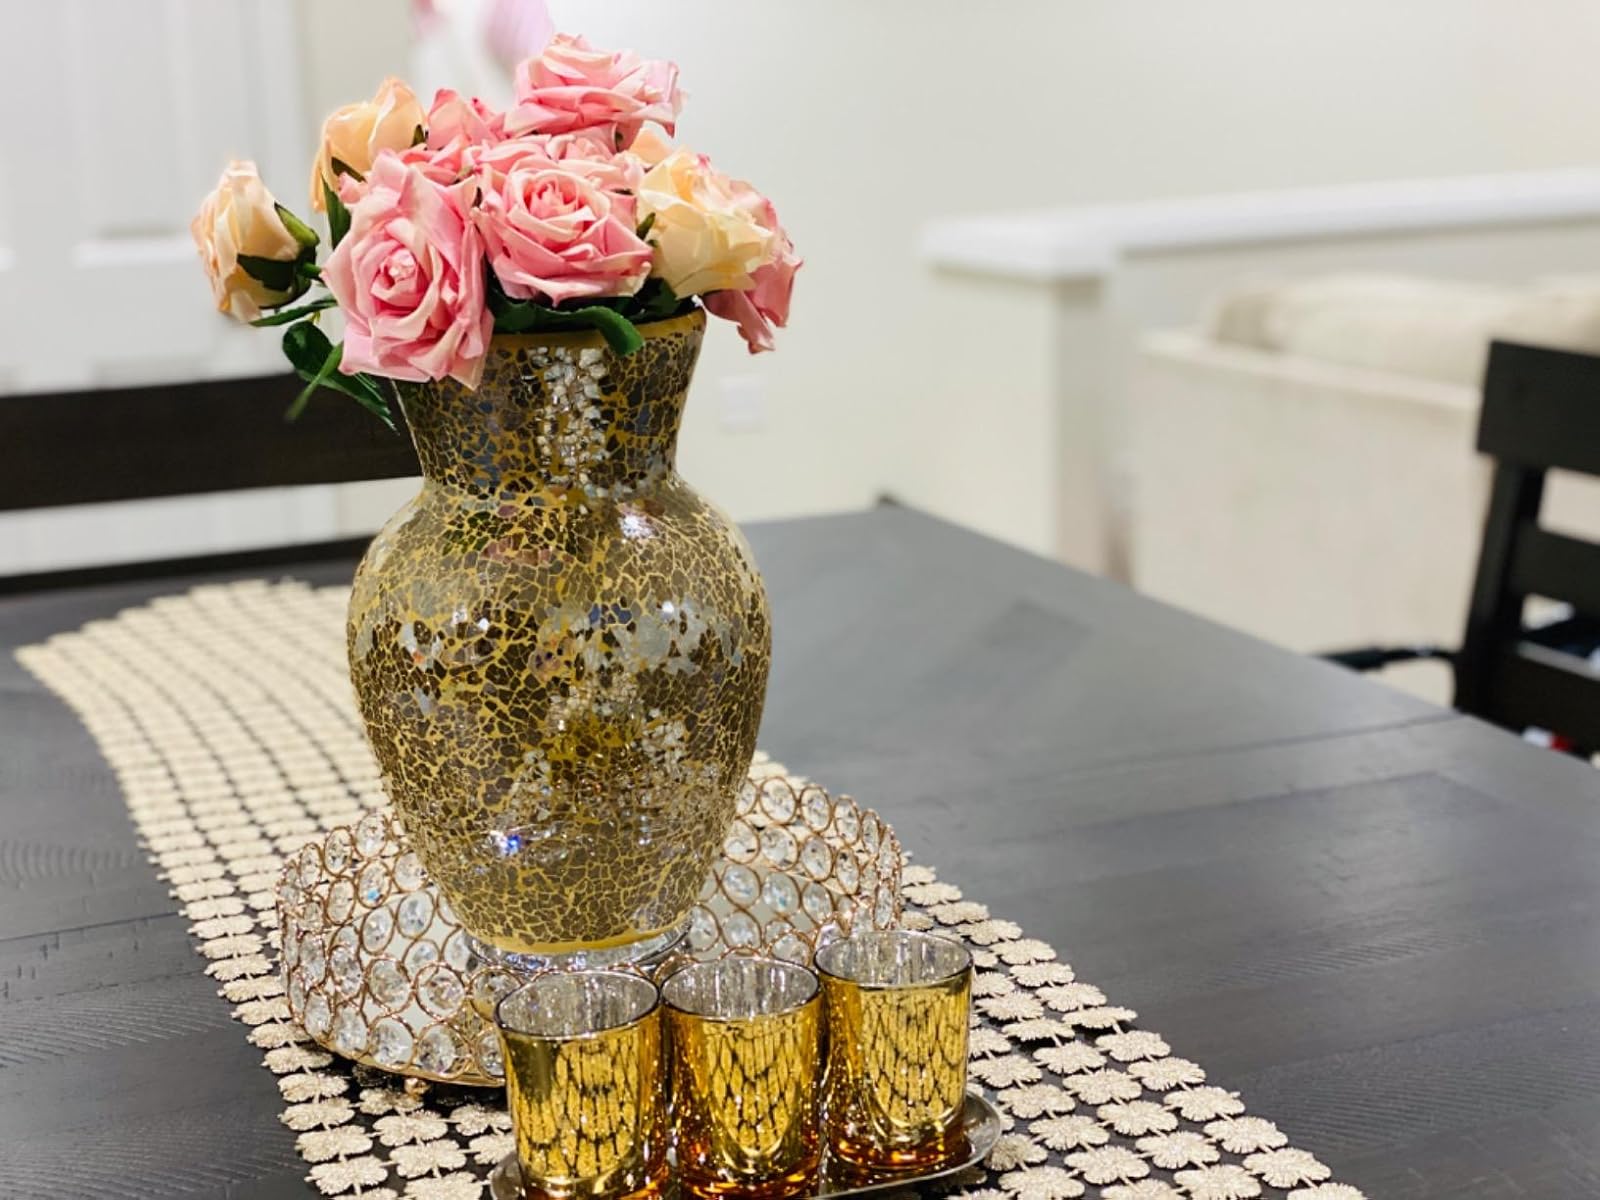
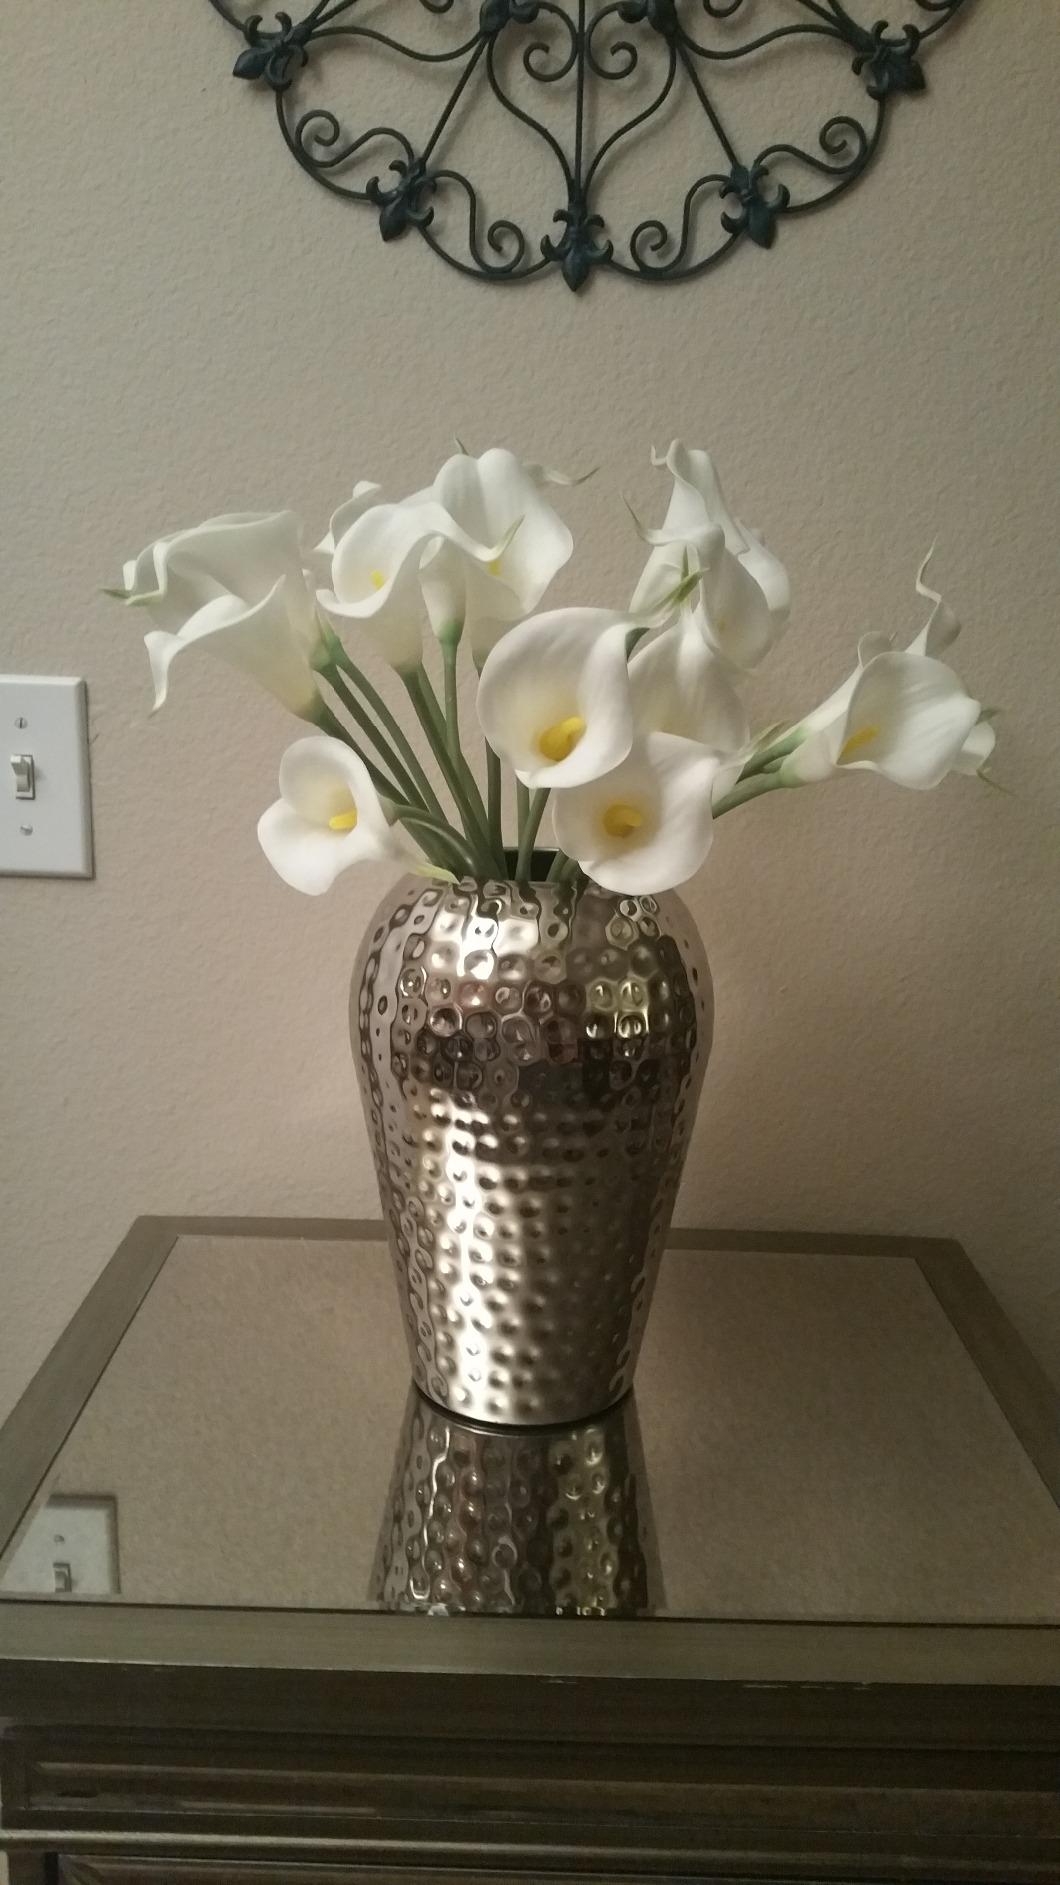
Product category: vase
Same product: no